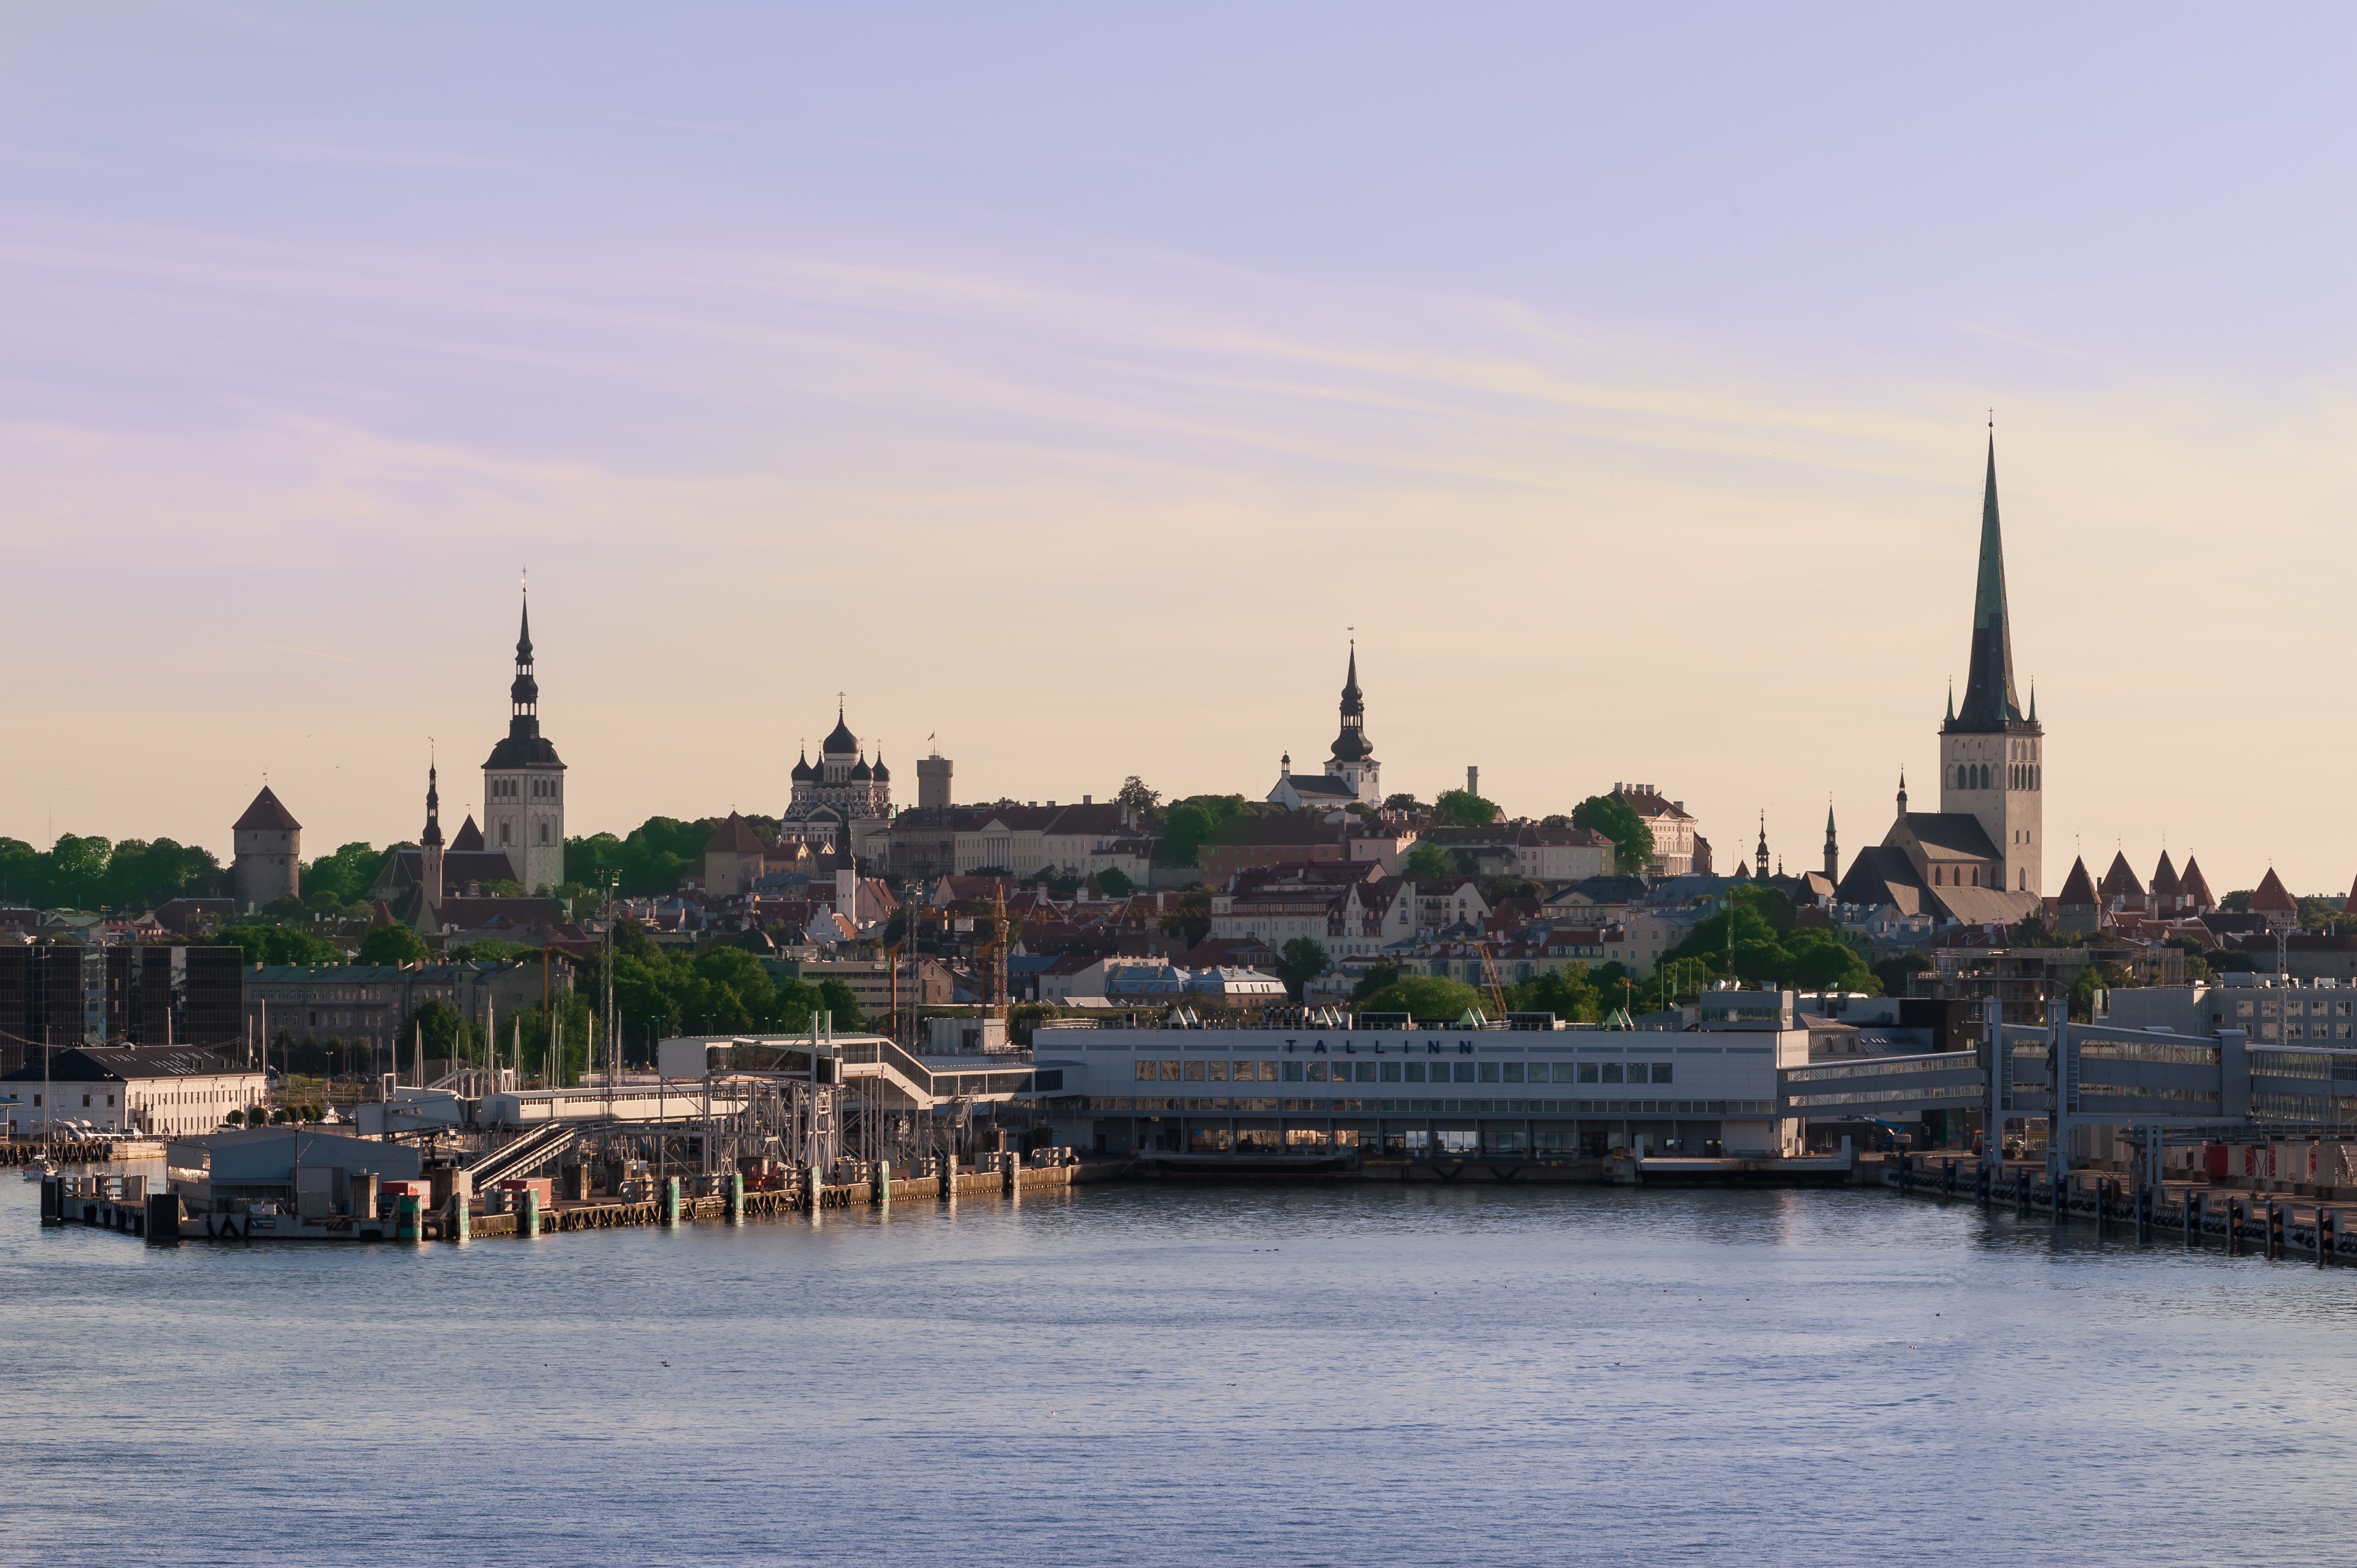
landscape, sea, skyline, view, city, river, cityscape, panorama, dusk, evening, reflection, landmark, harbor, tourism, waterway, place of worship, overview, estonia, tallin, porto, human settlement